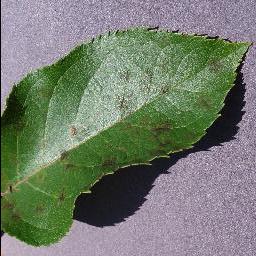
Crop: apple
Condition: scab